Joe Schriner

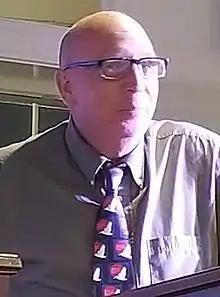
Schriner participating in a presidential debate for the nomination of the American Solidarity Party in 2019

Joseph Charles Schriner (born March 3, 1955) is an American political activist and journalist. Schriner has run for the United States presidency in six consecutive election cycles spanning from 2000 to 2020. Advocating Christian democratic policies, he has primarily run as an independent candidate, until the 2020 presidential election when he sought the American Solidarity Party nomination instead. Schriner's political views largely revolve around Catholic Social Teaching. He also ran as a Republican during the early portions of the 2000 and 2016 presidential election cycles. He also vied unsuccessfully for the Green Party presidential nomination during the 2008 election cycle.